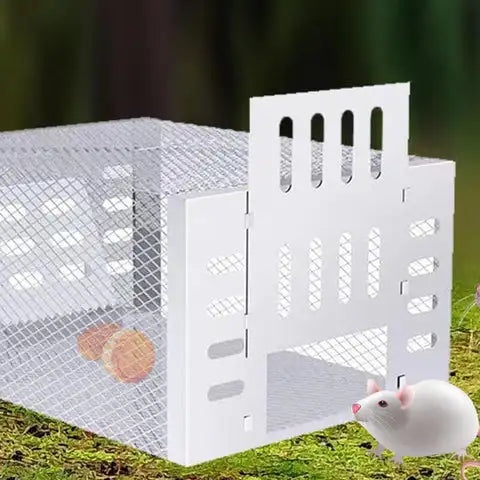
Self-Activating Mouse Trap
Effortless Pest Control, Reimagined Say goodbye to messy traps and harmful chemicals. The Self-Activating Mouse Trap offers a safe, reusable, and highly effective way to eliminate mice from your home, garage, or workspace. Designed to reset automatically after each catch, this trap provides continuous protection without the need for constant monitoring. Whether you’re dealing with a single mouse or a larger infestation, this trap ensures peace of mind and hassle-free rodent control. Why Choose the Self-Activating Mouse Trap? Unlike traditional snap traps or sticky pads, this innovative solution requires no baiting with poison and resets itself after each use. Its rotating bucket design ensures quick captures, while the no-kill drop chamber allows for humane removal, if preferred. Made of durable plastic and metal, it's built to last and simple to clean. Perfect for households, warehouses, restaurants, or anywhere rodent control is needed, without the mess. Product Features Self-Resetting Mechanism: Captures multiple mice without needing to reset Humane or Disposable: Use with or without water for kill or release No Poison Required: Safe for pets and children when used properly Durable Construction: Long-lasting plastic and stainless steel build Fits Standard 5-Gallon Buckets: Easy to install and reuse Product Specifications Type: Auto-reset bucket-style trap Material: ABS plastic + stainless steel mechanism Bucket Compatibility: Fits most standard 5-gallon buckets (not included) Trap Type: Mechanical Dimensions: 12.2 x 2.4 x 3.1 inches (approx.) What’s Included Self-Activating Mouse Trap Lid Ramp/Access Ladder Instruction Manual Frequently Asked Questions Q: Do I need to buy a bucket separately? A: Yes, the trap is designed to fit standard 5-gallon buckets which are not included. Q: Is this safe for use around pets? A: It is chemical-free, but always place traps where pets cannot reach them. Q: How do I clean the trap? A: Simply rinse with water and mild soap. Ensure it’s fully dry before reusing. Q: Can this be used outdoors? A: Yes, but it should be placed in a sheltered area to avoid weather interference.
Brand: abc
Category: Home & Garden > Household Supplies > Pest Control > Pest Control Traps > Live Traps